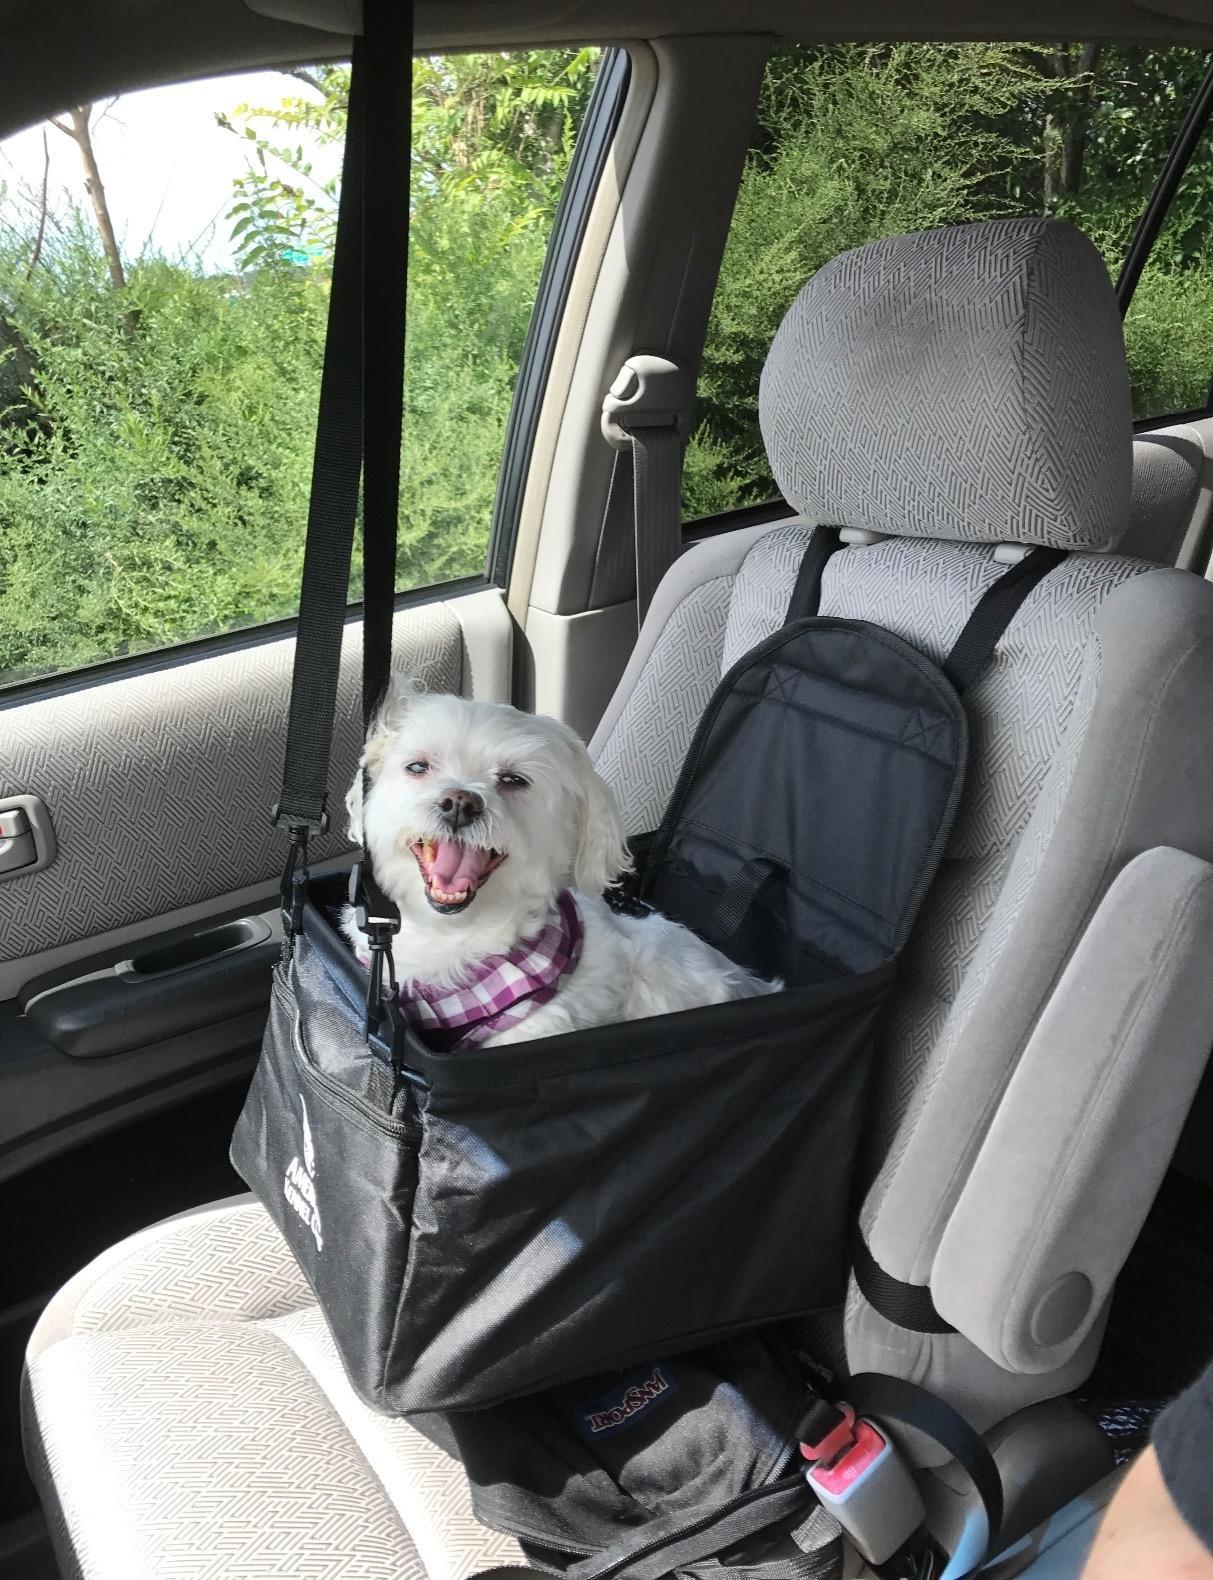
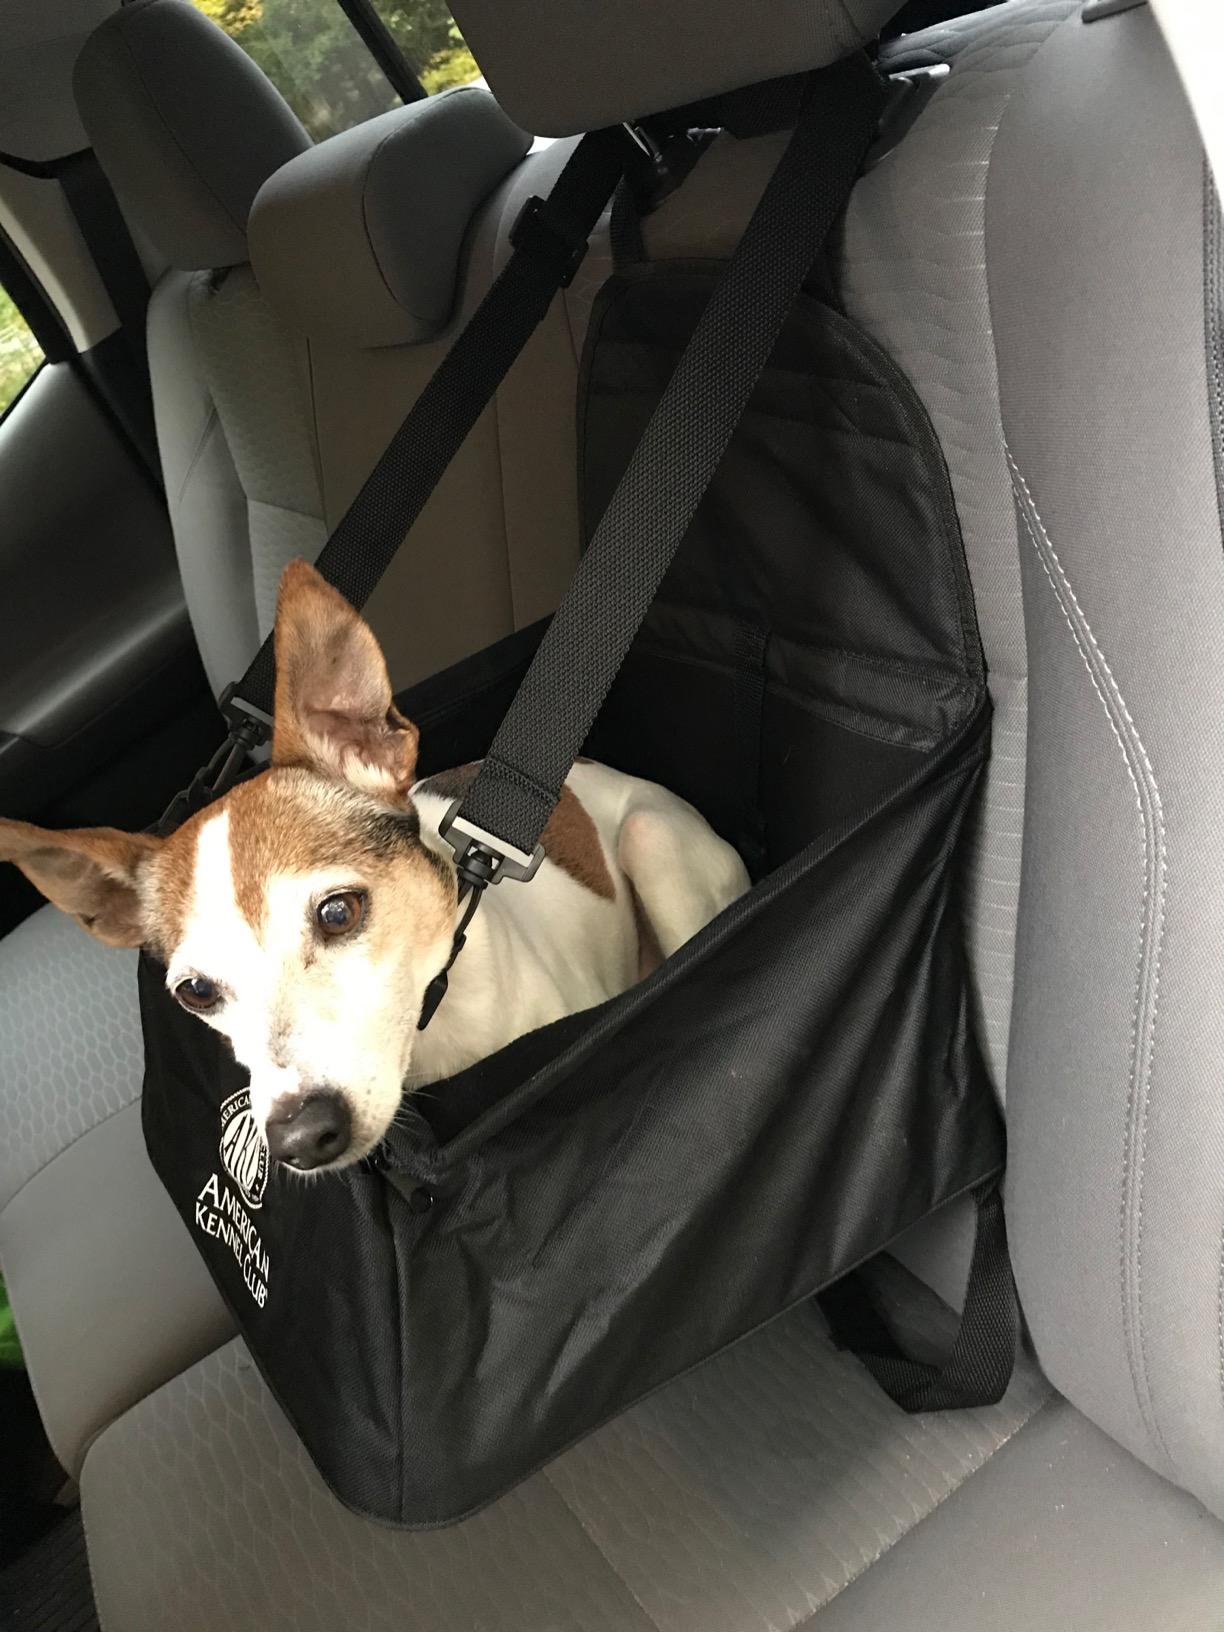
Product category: items_kennel
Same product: yes